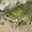
Label: frog